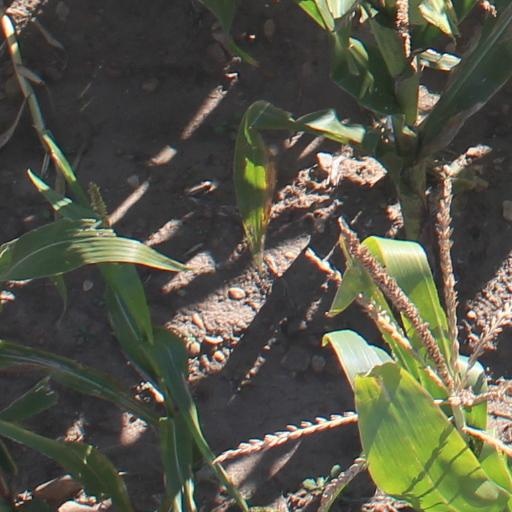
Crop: maize; corn